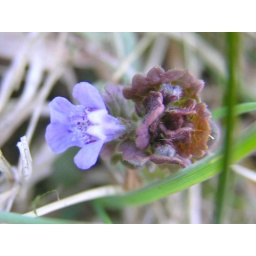
The first ground ivy flower in 2006